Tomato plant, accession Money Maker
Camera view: tilt-top (135 deg); turntable rotation: 0 degrees
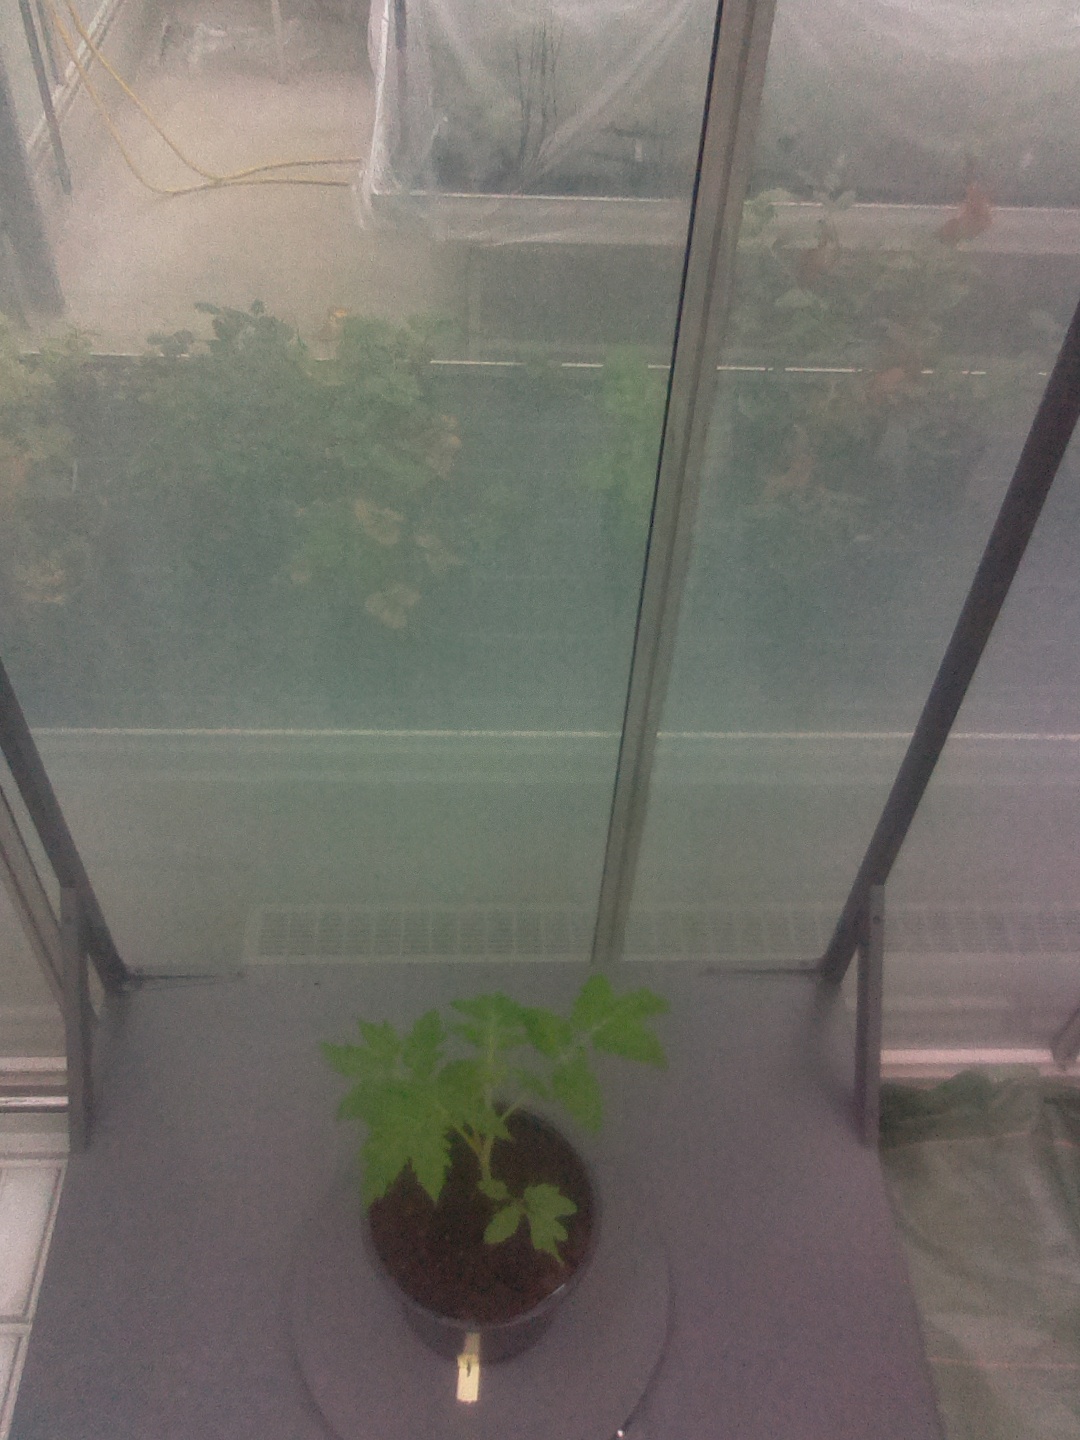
BBCH growth stage 13: 6 of true leaves visible